Avro Canada Orenda

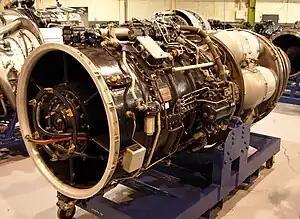
Avro Canada Orenda 10 turbojet engine on display at the Rolls-Royce Heritage Trust, Derby

The Avro Canada TR5 Orenda was the first production jet engine from Avro Canada's Gas Turbine Division. Similar to other early jet engines in design, like the Rolls-Royce Avon or General Electric J47.